Archaeology of Pemba Island

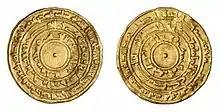
Gold dinar coin from the reign of Fatimid caliph al-Moezz li-Din Allah of the Fatimid Caliphate (953–975 AD).

Eight of the excavated coins were gold. These coins determined an estimated date of 1066 AD for the hoard. All of the gold coins, except for one, originated from the Fatimid Caliphate or were imitations of coins from the Fatimid Caliphate. The other gold coin was a dinar from the Abbasid Caliphate. The coins were minted in cities throughout the Mediterranean in the modern day countries of Egypt, Tunisia, Syria, and Lebanon demonstrating Pemba’s economic ties to the region.